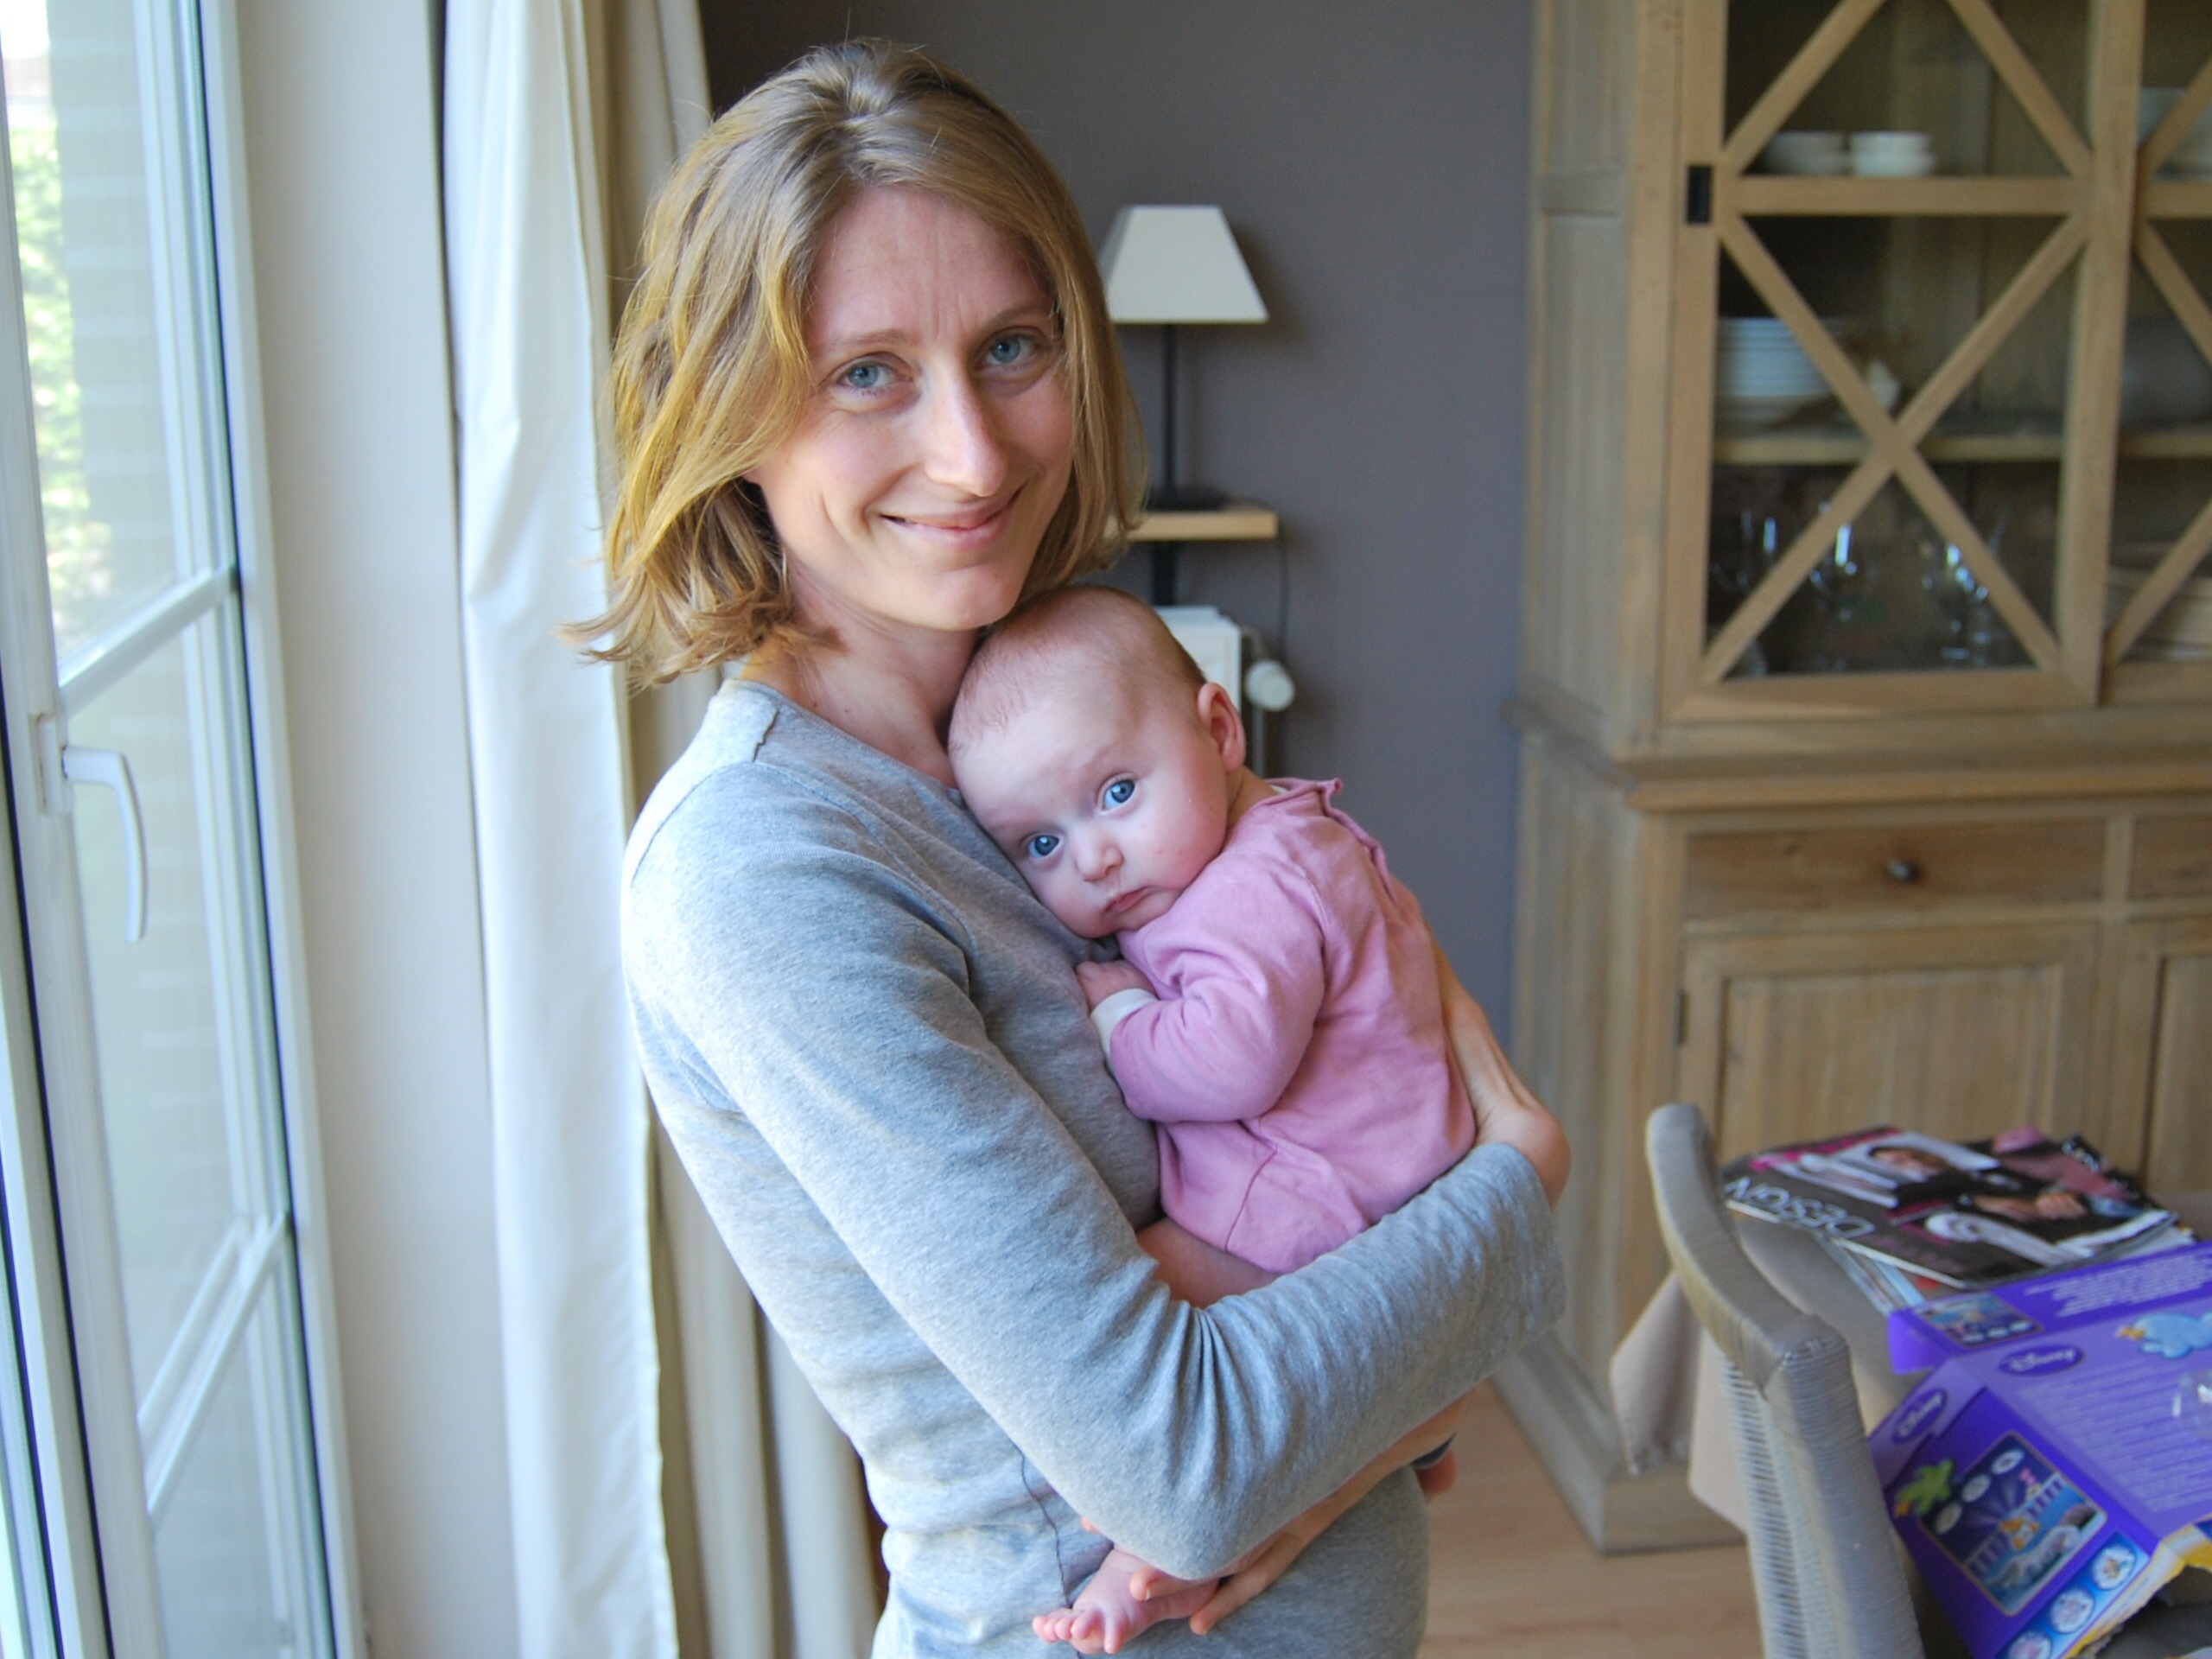
person, people, girl, child, blue, baby, dress, mother, blond, sense of security, portrait photography